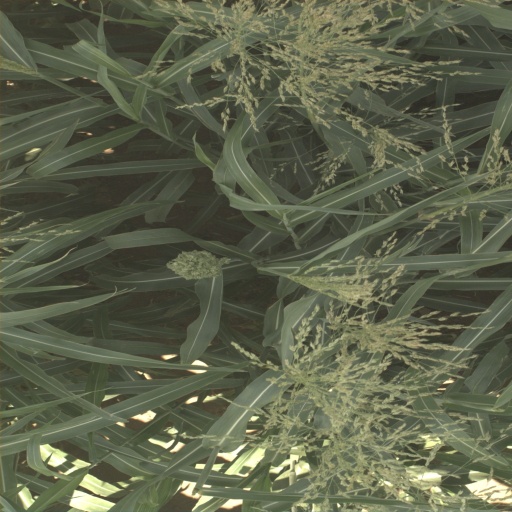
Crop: sorghum